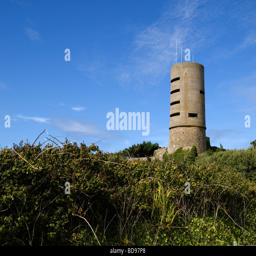
a concrete look out tower was built by the occupying army on top of person